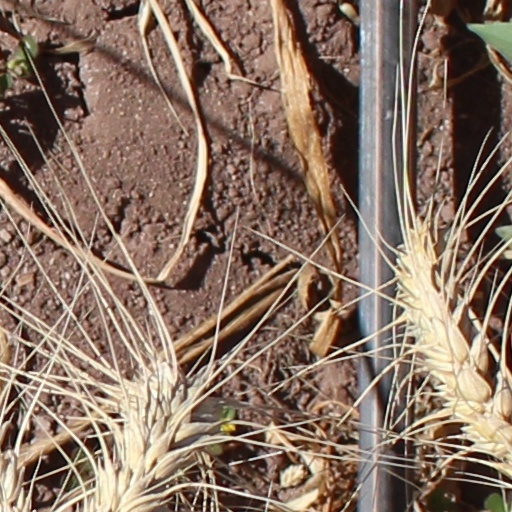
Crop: wheat